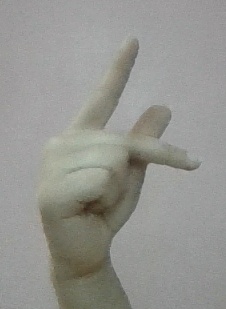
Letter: dha